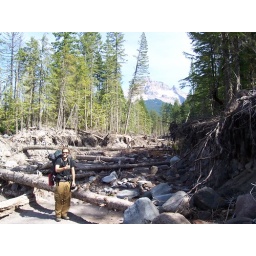
First Mt Hood vista in a Sandy river bed